Professional audio

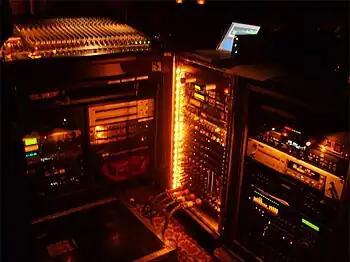
A portable setup of various live audio production and recording equipment

Professional audio, abbreviated as pro audio, refers to both an activity and a category of high-quality, studio-grade audio equipment. Typically it encompasses sound recording, sound reinforcement system setup and audio mixing, and studio music production by trained sound engineers, audio engineers, record producers, and audio technicians who work in live event support and recording using mixing consoles, recording equipment and sound reinforcement systems. Professional audio is differentiated from consumer- or home-oriented audio, which are typically geared toward listening in a non-commercial environment.